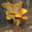
Label: mushroom